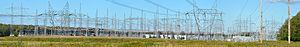
Le poste transport de Lévis d'Hydro-Québec.
Cet article traite des événements qui se sont produits durant l'année 1965 au Québec.